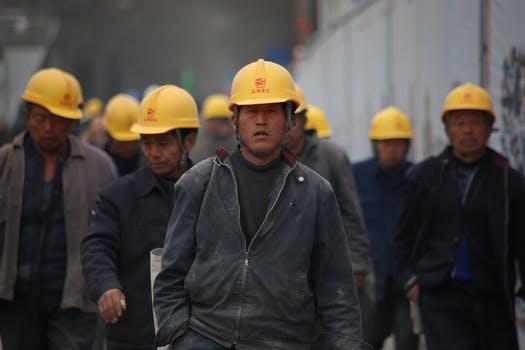
Label: No Watermark